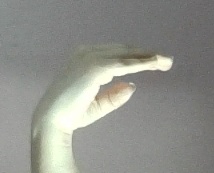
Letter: jeem